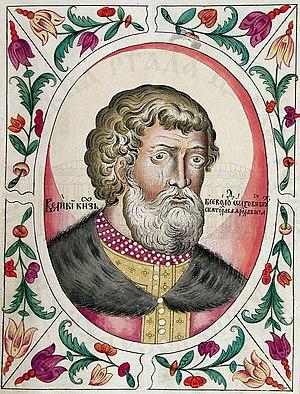
Vsevolod Olgovitch, dit Vsevolod II de Kiev, est un grand-prince du Rus' de Kiev de la dynastie des Riourikides, qui régna du 5 mars 1139 au 1ᵉʳ août 1146.